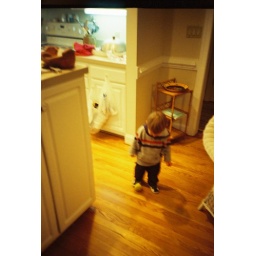
Julian kicking a ball in Polly's kitchen